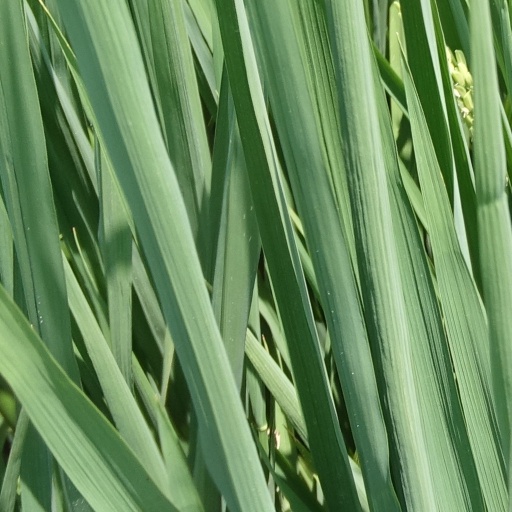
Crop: rice